James Taylor

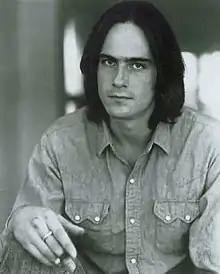

Once he had recovered, Taylor moved to California, keeping Asher as his manager and record producer. In December 1969, he held the recording sessions for his second album there. Titled "Sweet Baby James", and featuring the participation of Carole King, the album was released in February 1970 and was Taylor's critical and popular breakthrough, buoyed by the single "Fire and Rain", a song about both Taylor's experiences attempting to break his drug habit by undergoing treatment in psychiatric institutions and the suicide of his friend Suzanne Schnerr. Both the album and the single reached on the "Billboard" charts, with "Sweet Baby James" selling more than 1.5 million copies in its first year and eventually more than 3 million in the United States alone. "Sweet Baby James" was received at its time as a folk-rock masterpiece, an album that effectively showcased Taylor's talents to the mainstream public, marking a direction he would take in following years. It earned several Grammy Award nominations including one for Album of the Year. It went on to be listed at on Rolling Stone's 500 Greatest Albums of All Time in 2003, with "Fire and Rain" listed as on Rolling Stone's 500 Greatest Songs of All Time in 2004.